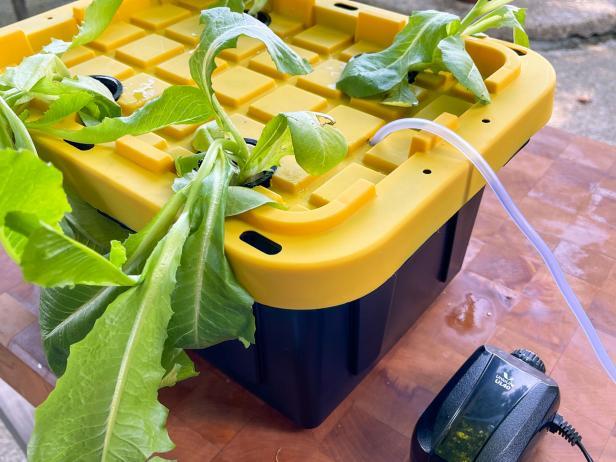
Haidroponi, hii ni teknolojia inayohusisha uchanganyaji wa virutubishi pamoja na maji vinavyopitishwa kupitia mabomba maalumu aina ya "PVC". Teknolojia hii inategemea ukuaji wa mimea bila kutumia udongo.